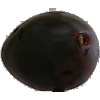
Label: Plum 3